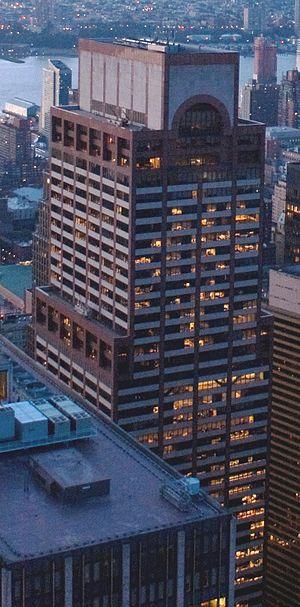
AXA est un groupe international français spécialisé dans l'assurance depuis sa création, et dans la gestion d'actifs depuis 1994
Le Axa Center, qui portait à l'origine le nom d'Equitable Center, est un gratte-ciel de New York. Il mesure 229 mètres et comporte 54 étages. Sa construction remonte à 1986.